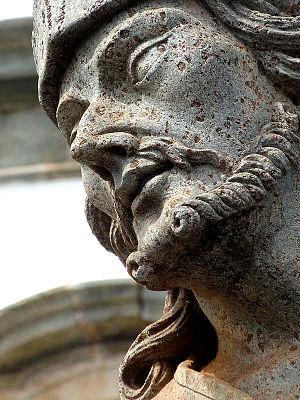
Statue du prophète Ézéchiel, sculptée par Aleijadinho, devant l'église du sanctuaire du Bon Jésus de Matosinhos à Congonhas, Minas Gerais, Brésil